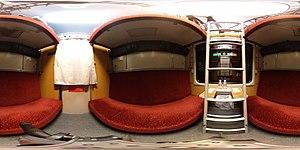
Nightjet est une catégorie de trains de nuit pour passagers gérés par les Chemins de fer fédéraux autrichiens. Introduit en décembre 2016 et appliqué le 11 décembre 2016, ce service a remplacé certains services CityNightLine après l'annonce par la Deutsche Bahn de l'arrêt de leur exploitation